German New Guinea

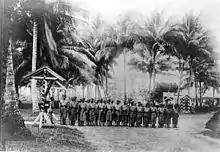
Recruits from the local population (here probably Tolai, from East New Britain) during a drill

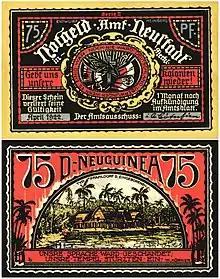
(1922). The text complains about the loss of the colony after the Treaty of Versailles.

Following the outbreak of World War I, Australian troops captured Kaiser-Wilhelmsland and the nearby islands in 1914, after a short resistance led by Captain Carl von Klewitz and Lt. Robert "Lord Bob" von Blumenthal, while Japan occupied most of the remaining German possessions in the Pacific. The only significant battle occurred on 11 September 1914 when the Australian Naval and Military Expeditionary Force attacked the low-power wireless station at Bita Paka (near Rabaul) on the island of New Britain, then Neu Pommern. The Australians suffered six dead and four wounded – the first Australian military casualties of the First World War. The German forces fared much worse, with one German officer and 30 local policemen killed and one German officer and ten local policemen wounded. On 21 September all German forces in the colony surrendered.